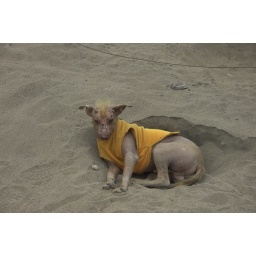
This breed of dogs were around from befor the Inca times. Ugly but somehow they were also cute I thought.